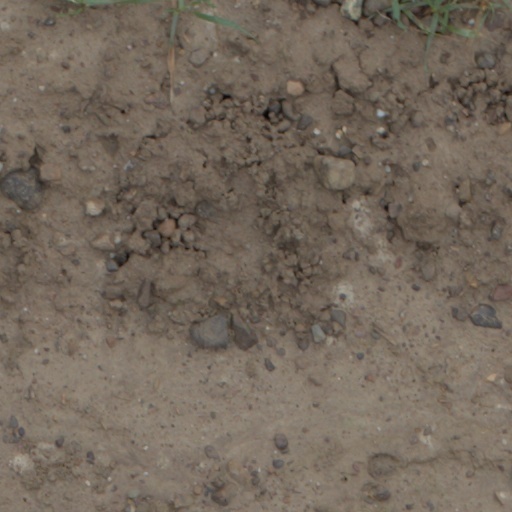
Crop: wheat